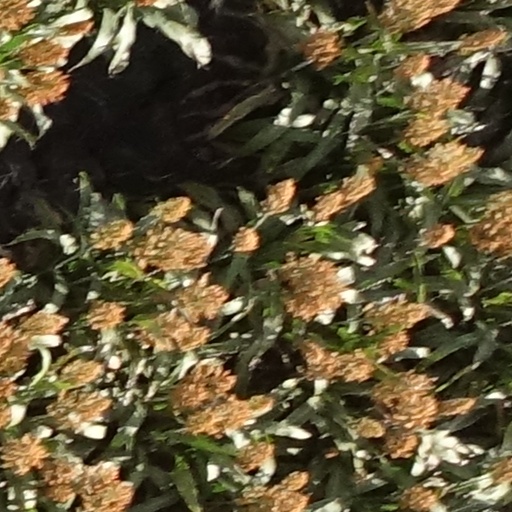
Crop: sorghum